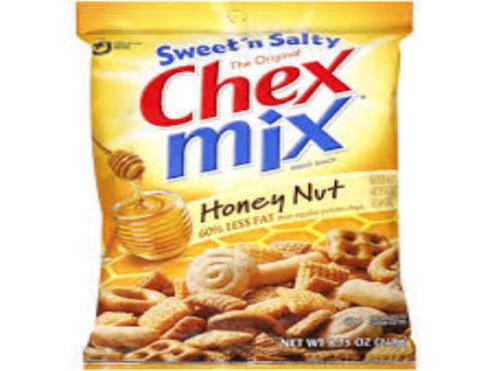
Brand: chex mix
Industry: Food